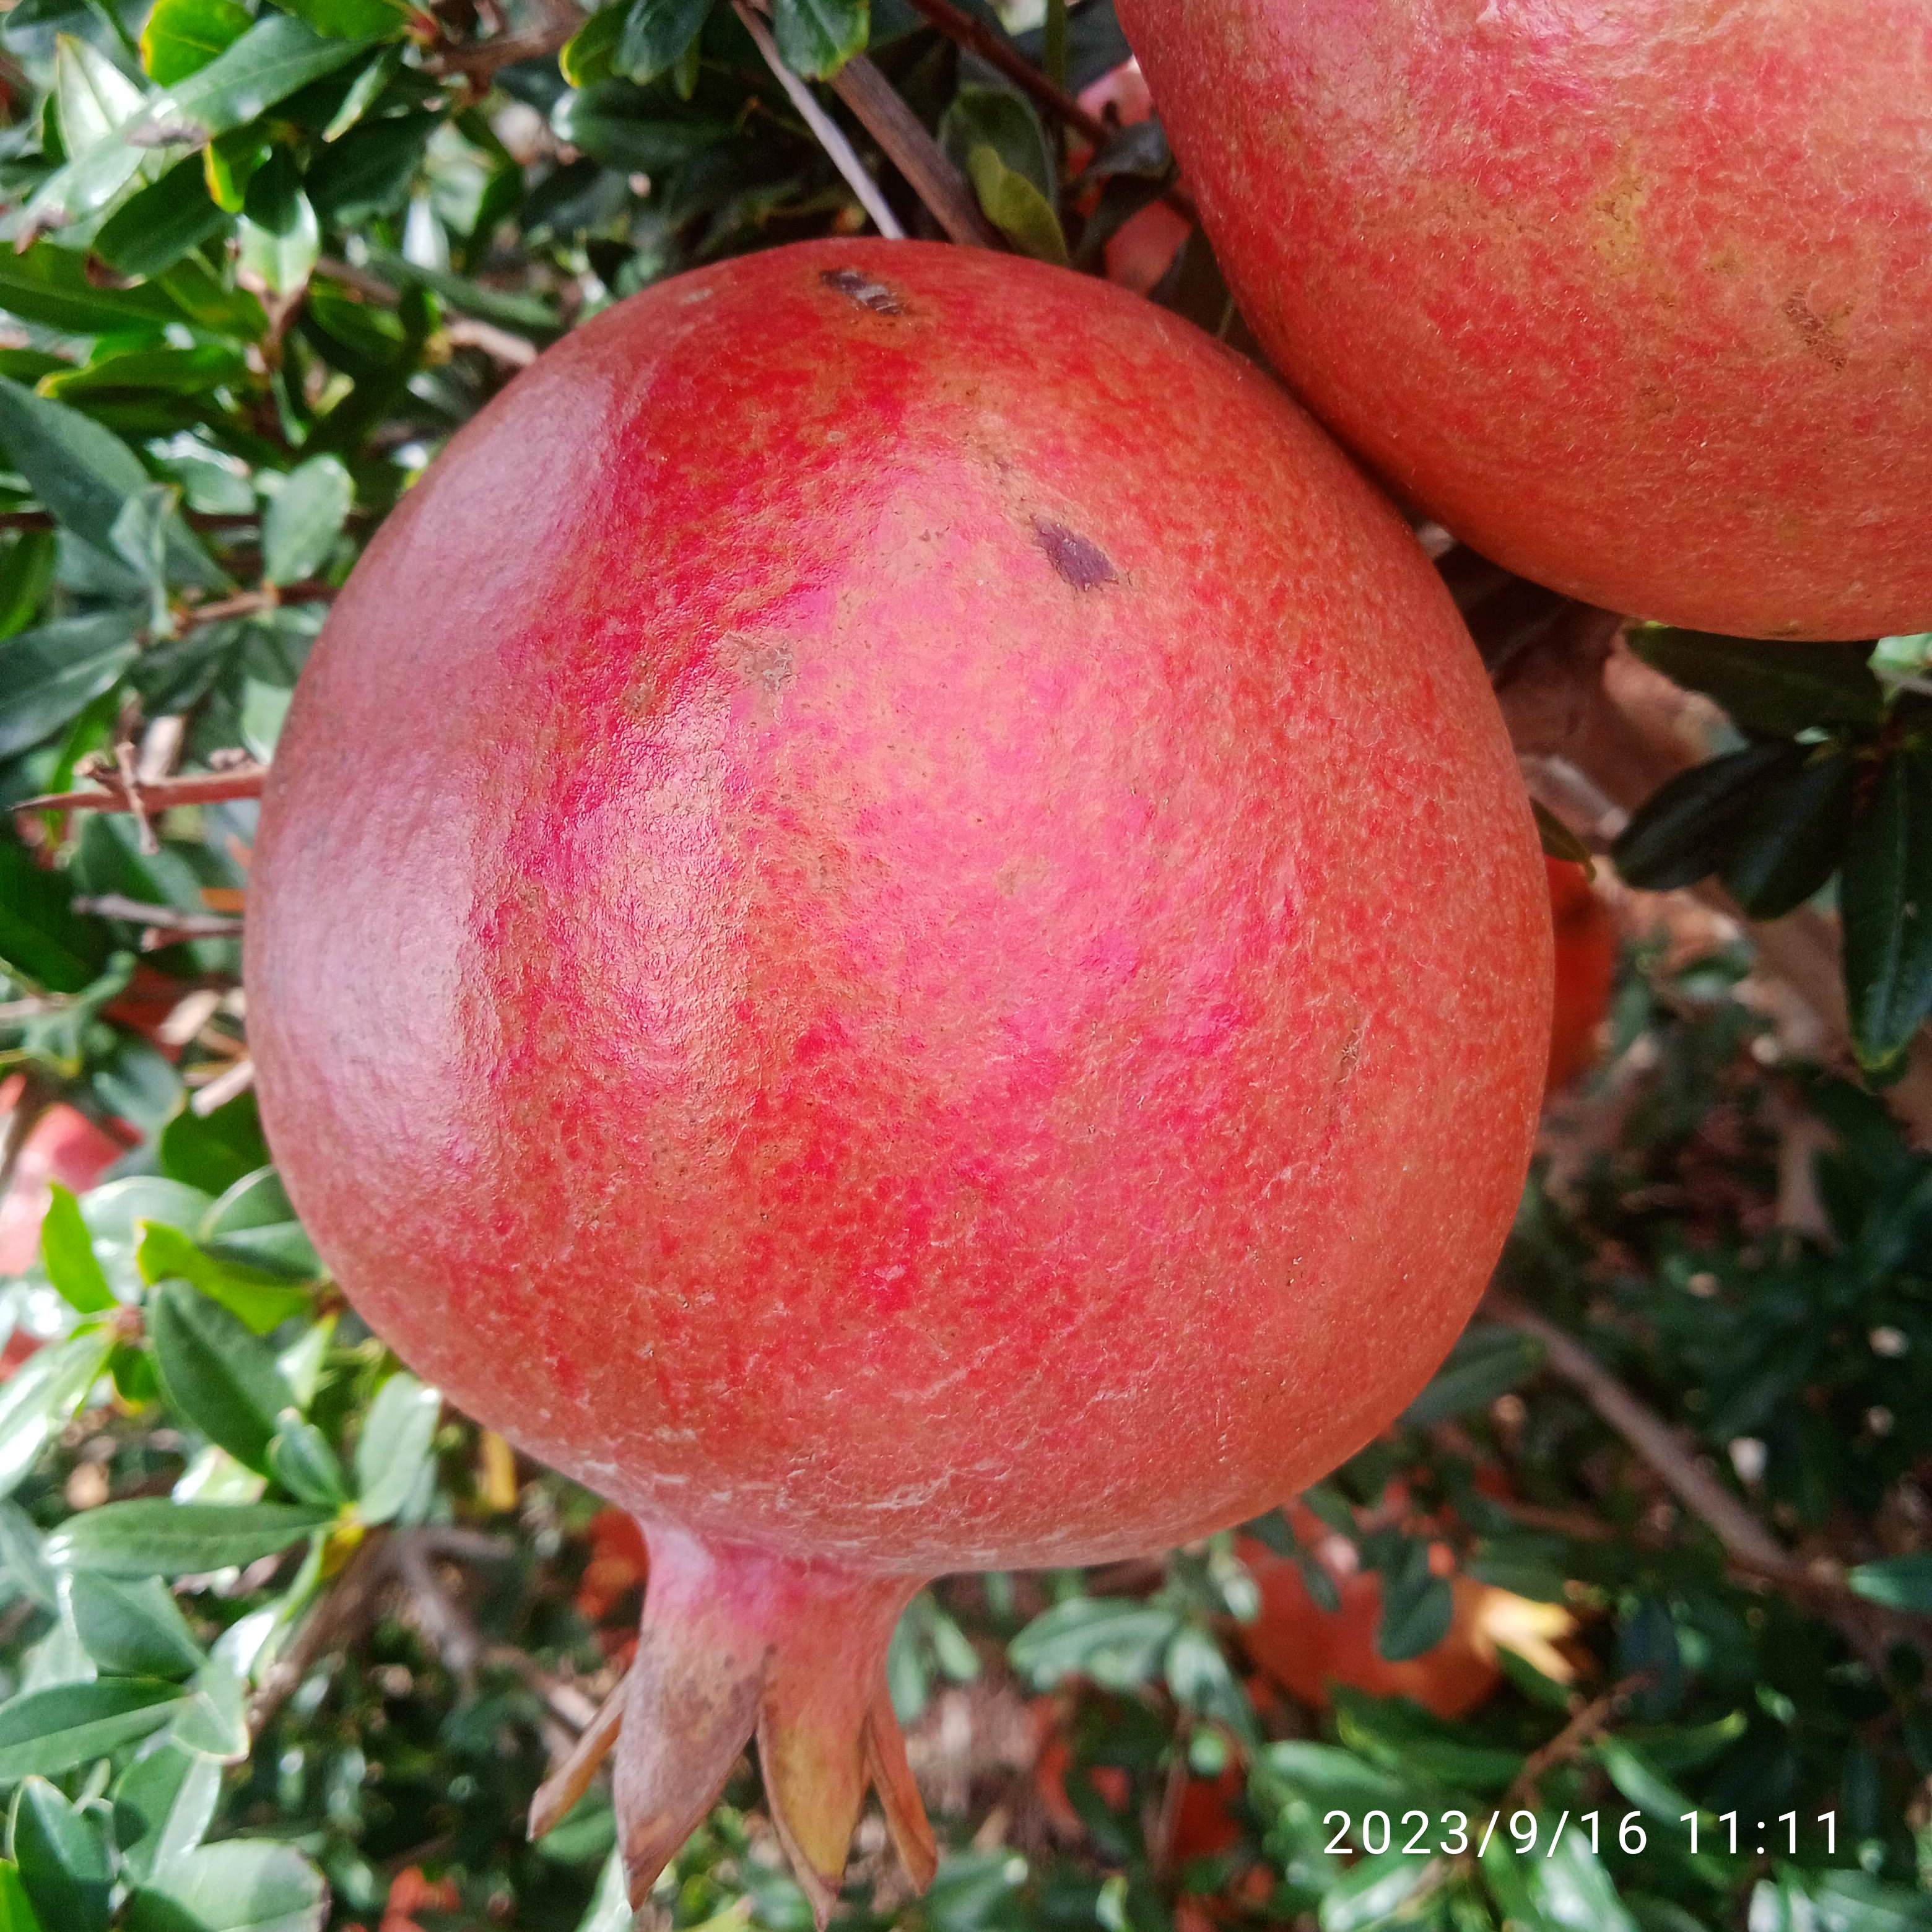
Label: Healthy